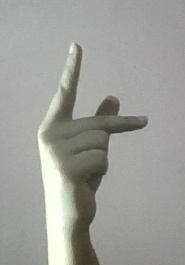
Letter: dha